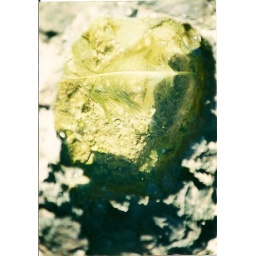
down on the sea wall saw this hole in the path full of water then i was the feather almost transparent.